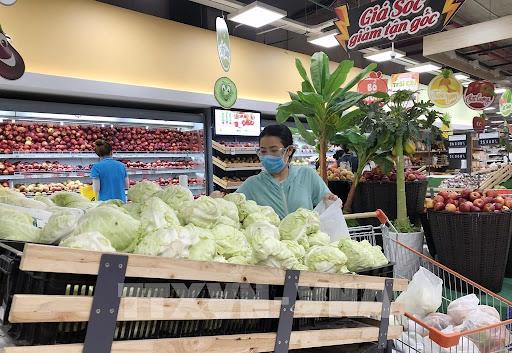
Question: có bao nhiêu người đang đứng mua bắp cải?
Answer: có một người phụ nữ mặc áo khoác xanh dương đang lựa bắp cải